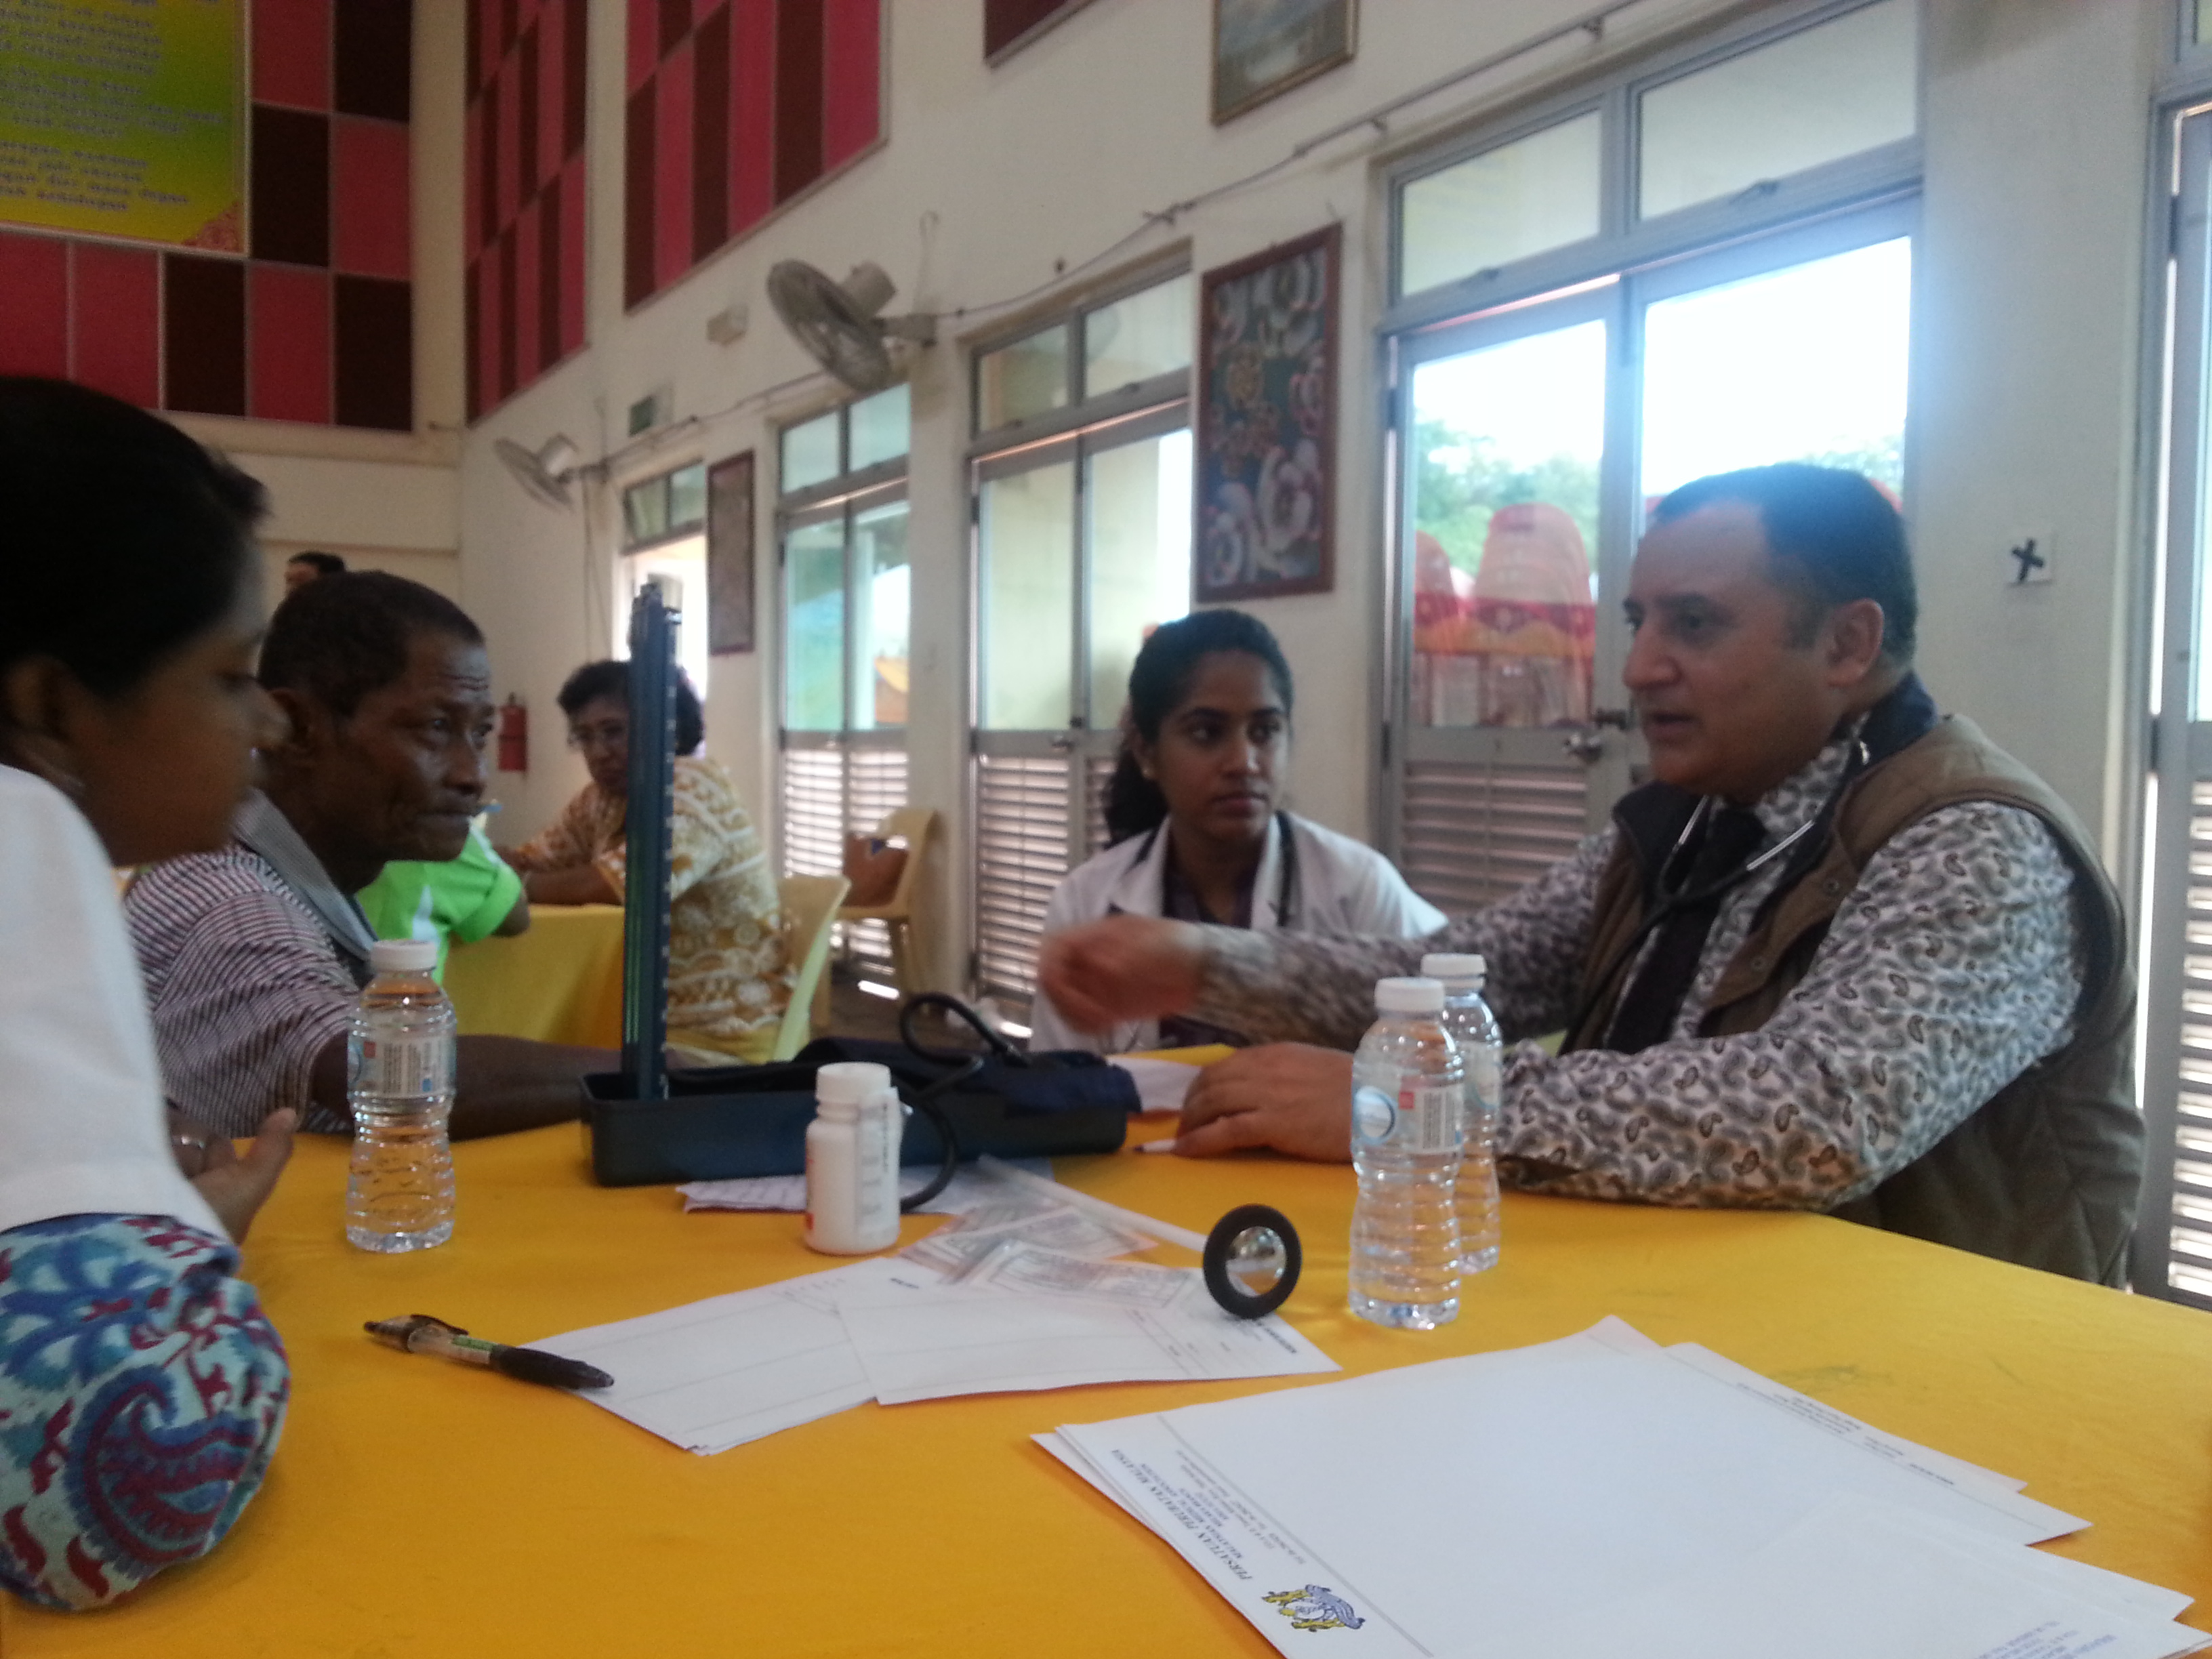
doctors, community, communication, service, workshop, learning, conversation